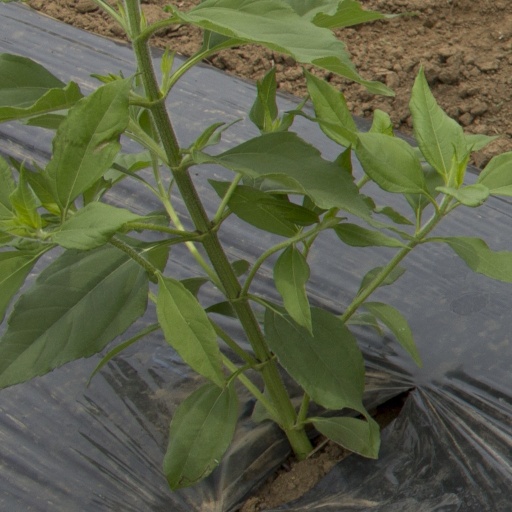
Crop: Jerusalem artichoke